List of birds of South America

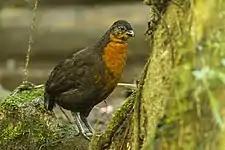
Dark-backed wood-quail

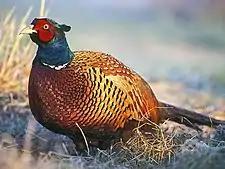
Ring-necked pheasant

New World quail are small, plump terrestrial birds only distantly related to the quails of the Old World, but named for their similar appearance and habits.